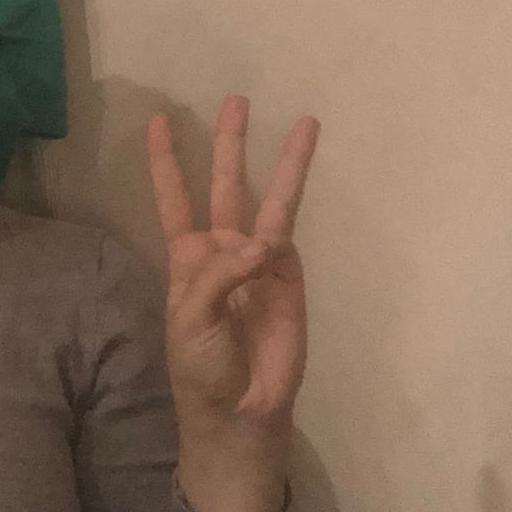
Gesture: three